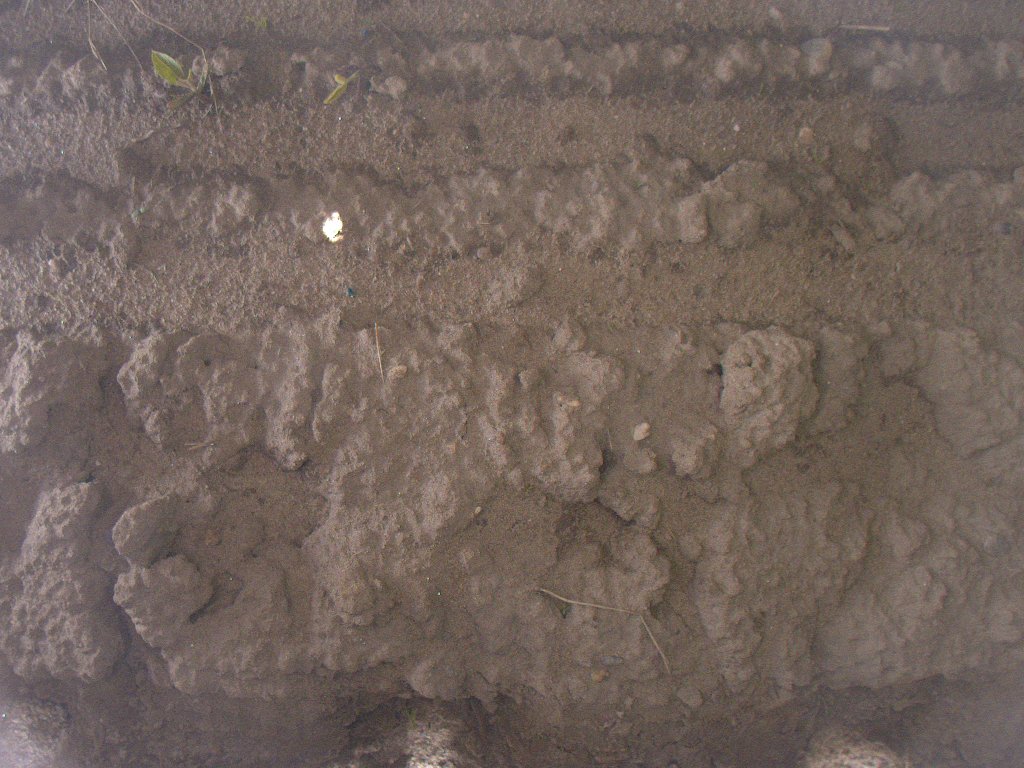
Crop: bean
Objects: bean, stem_bean, bean, stem_bean